Bacteriology

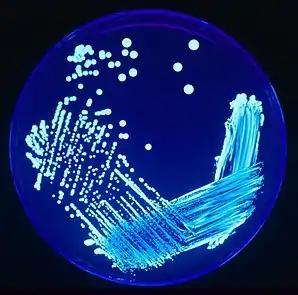
An agar plate with bacteria spread by the streak plate method.

Bacteriology is the study of bacteria. Bacteriology evolved from physicians needing to apply the germ theory to address the concerns relating to disease spreading in hospitals the 19th century. Identification and characterizing of bacteria being associated to diseases led to advances in pathogenic bacteriology. Koch's postulates played a role into identifying the relationships between bacteria and specific diseases. Since then, bacteriology has played a role in successful advances in science such as bacterial vaccines like diphtheria toxoid and tetanus toxoid. Bacteriology can be studied and applied in many sub-fields relating to agriculture, marine biology, water pollution, bacterial genetics, veterinary medicine, biotechnology and others.